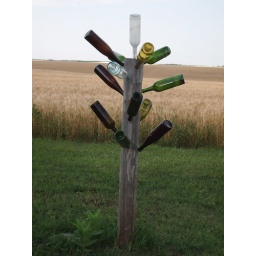
Bottle tree by wheat field near Minot